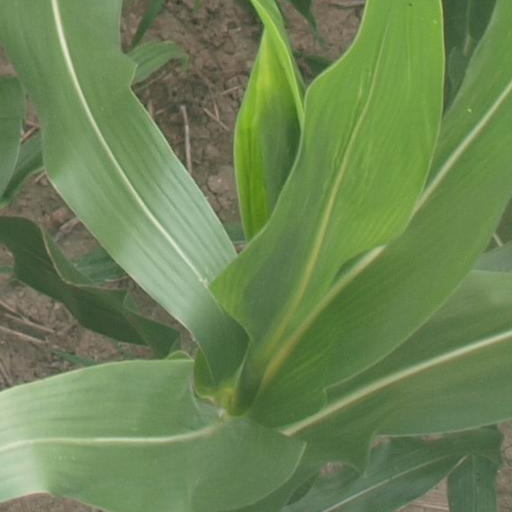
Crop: maize; corn